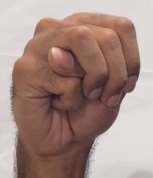
ASL sign: M